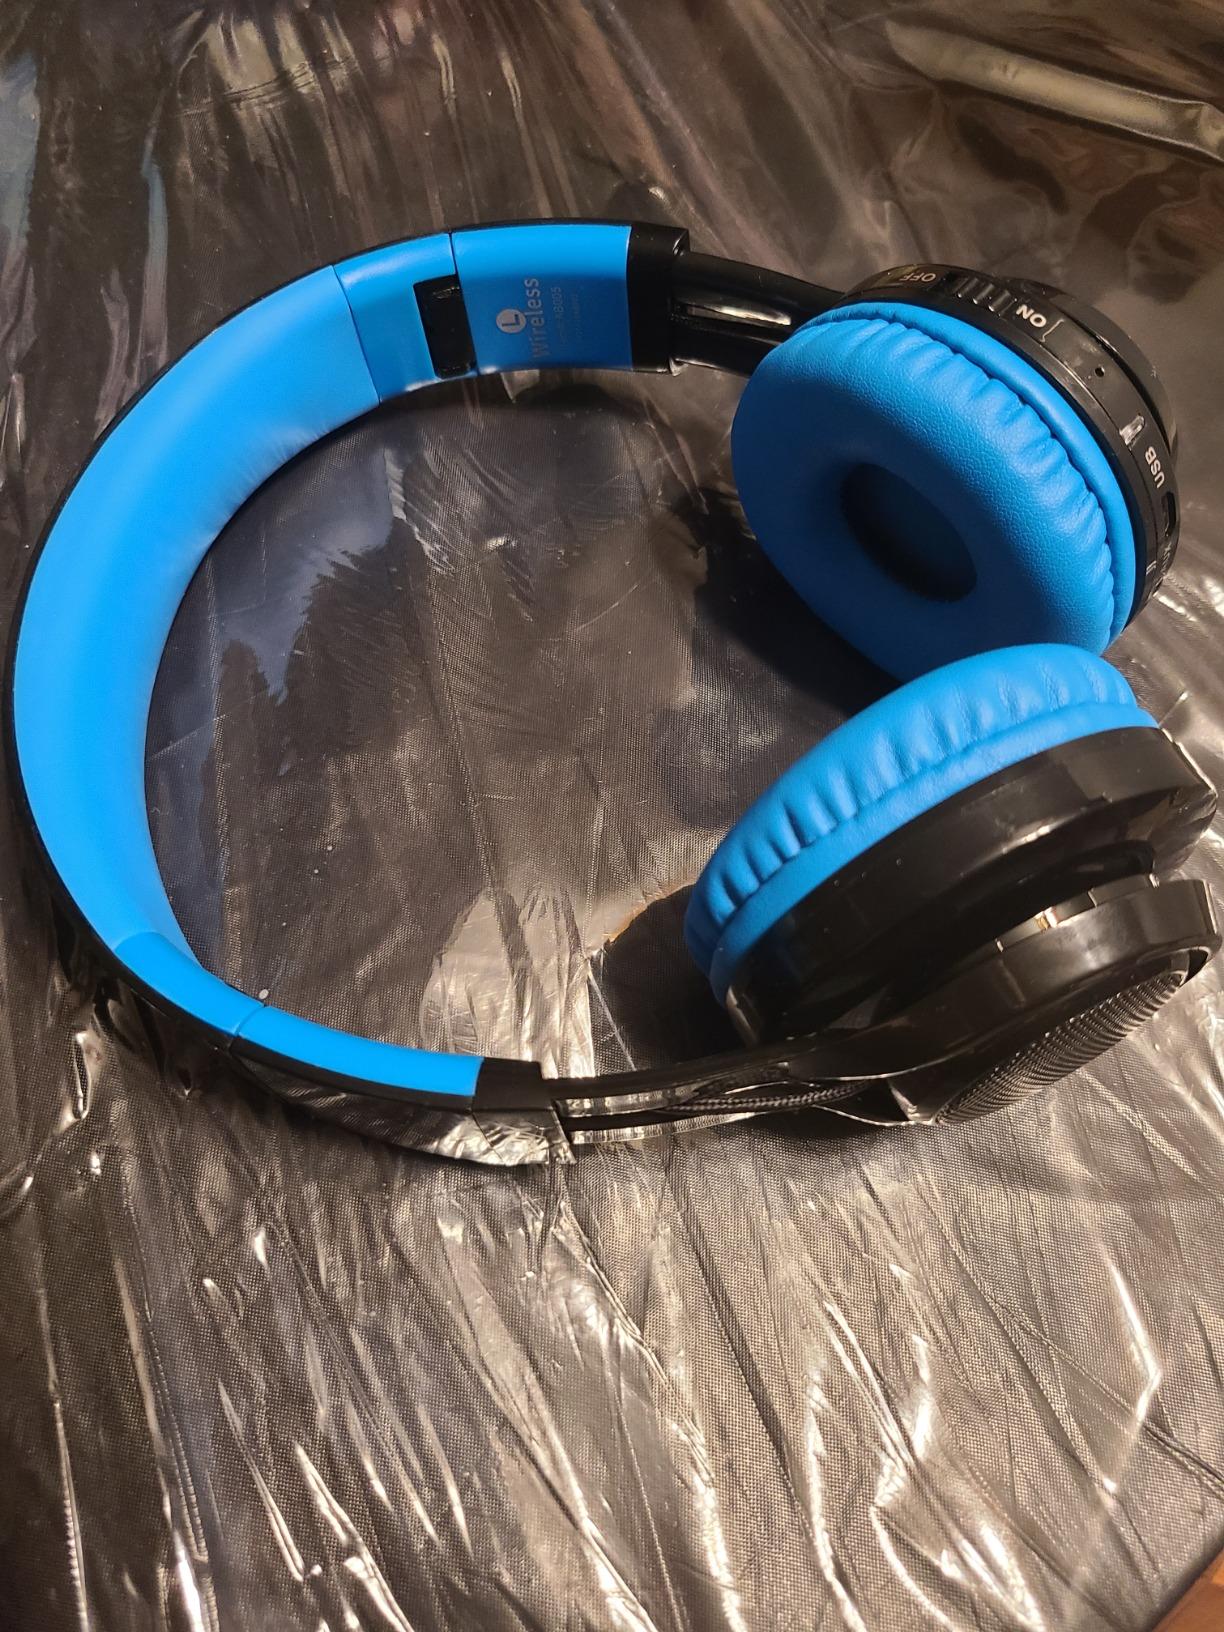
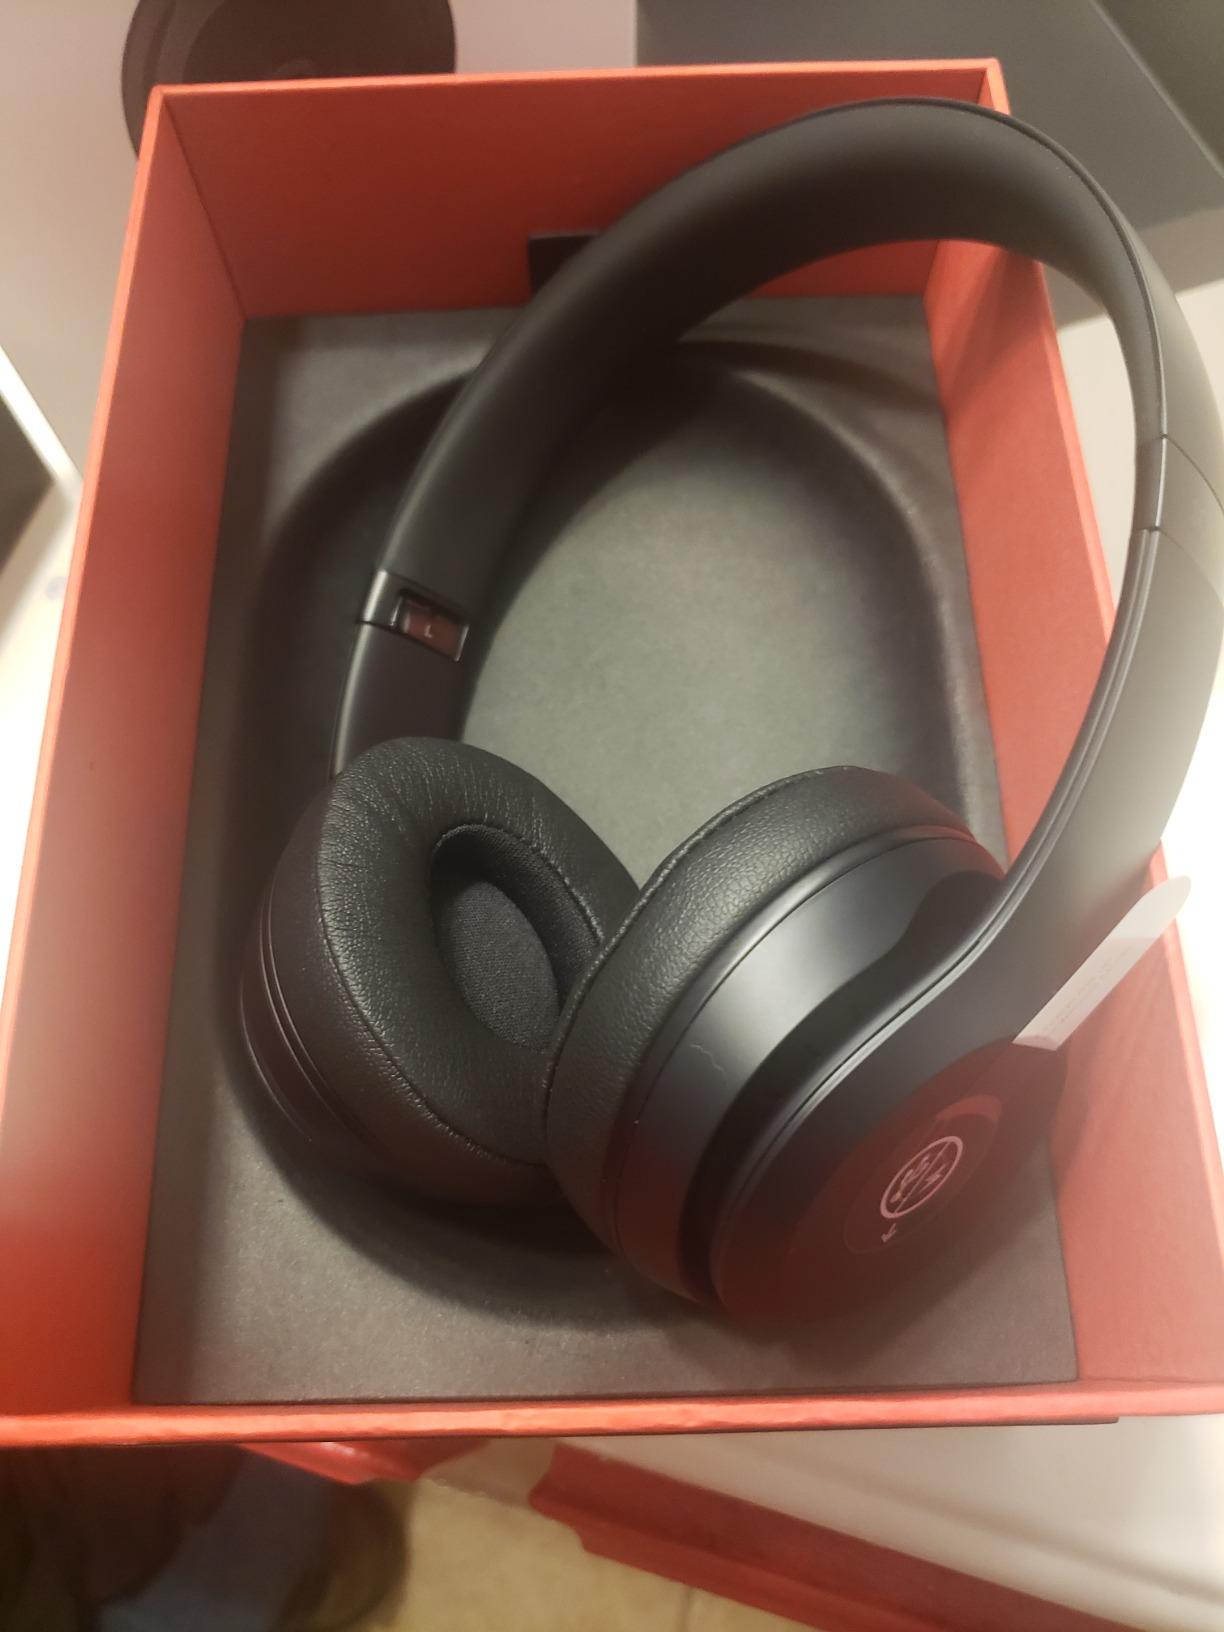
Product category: headphones
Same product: no